Hualapai Mountains

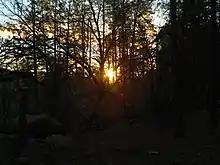
Lush micro-climates exist in the upper reaches of the Hualapai Mountains

Pinyon-juniper woodlands are "nurse plants" of ecological facilitation between chapparel scrubland and forested environments at higher elevations. Juniper tends to be more predominant at lower elevations, while Piñon Pine grow more vigorously at slightly higher elevations.